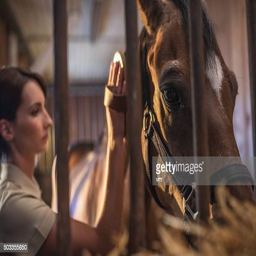
woman brushing a horse 's head in a stable